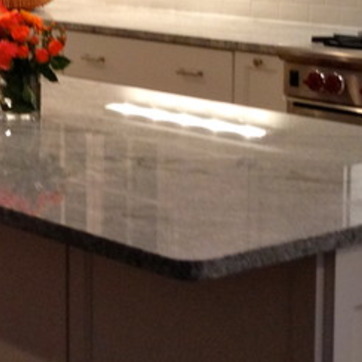
Material: polishedstone